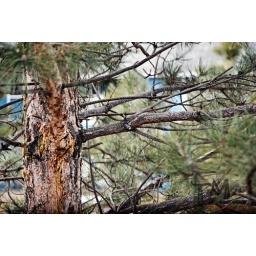
"Keep a green tree in your heart and perhaps a singing bird will come."